Peter Roth-Ehrang

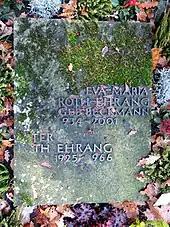

Born in Ehrang, Roth-Ehrang came from a family of craftsmen; his father was a master printer. Before embarking on a full-time career as an artist, he was a trained surveyor. After his release from French captivity (May 1948), Roth-Ehrang trained his bass voice in Trier and Wiesbaden. He composed his stage name Peter Roth-Ehrang from his civil name Peter Roth and his hometown Ehrang.